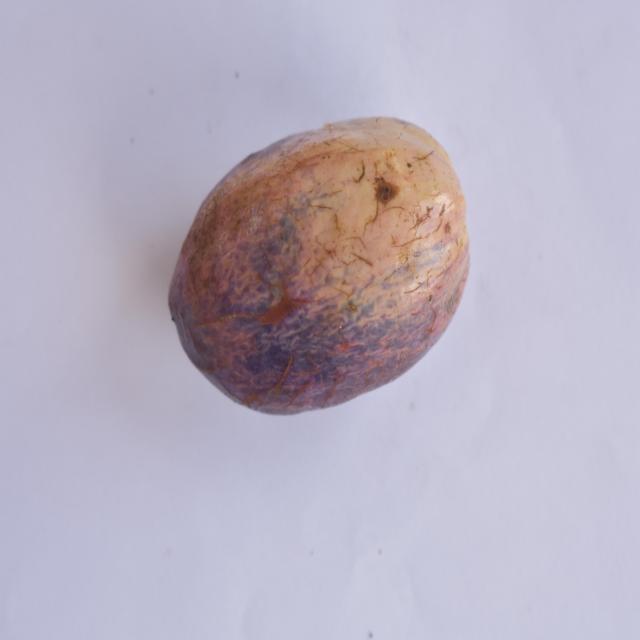
Plum grade: unripe